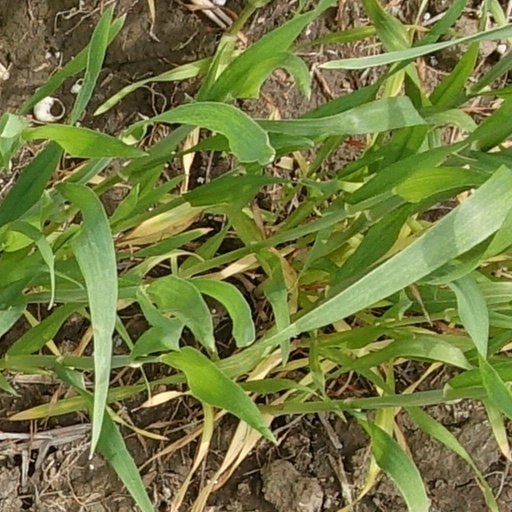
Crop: wheat